Bombino bianco

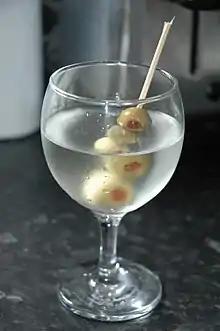
In addition to Bombino bianco's use in winemaking, the grape is also used in raisin production and to make vermouth for martinis.

According to Master of Wine Jancis Robinson, Bombino bianco tends to produce relatively neutral flavored wines that are not very aromatic but can have some citrus or herbaceous notes with some examples showing minerality. While the wine can be made as a varietal, it is most often used as a blending variety in both red and white wines that can be made in a wide range of sweetness levels. In addition to still wines, some DOCs produce semi-sparkling "frizzante" and fully sparkling "spumante" styles from the grape.